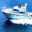
Label: ship